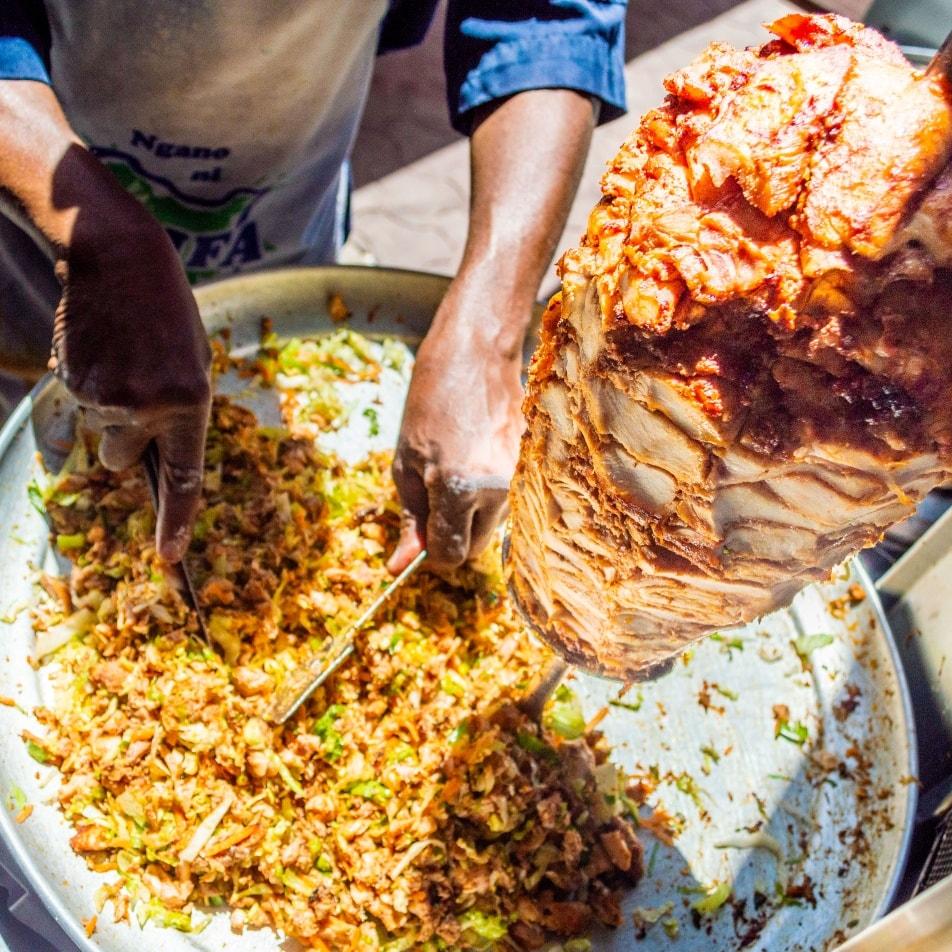
Chakula hiki kinapendwa na watu sana ni ya aina ya shawarma ambalo, hutengenezwa kwa nyama ya kuku, ama pia nyama ya kila aina. Nyama hii hupitishwa kwenye moto na hukatwa kwenye vipande vipande.